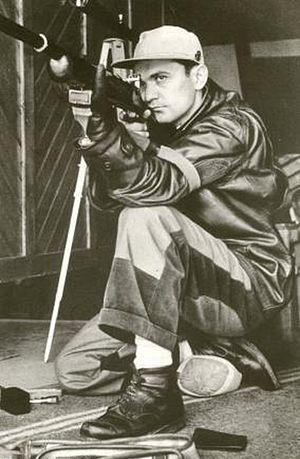
Iosif Sîrbu, né le 21 septembre 1925 et mort le 6 septembre 1964 à Bucarest, est un tireur sportif roumain.